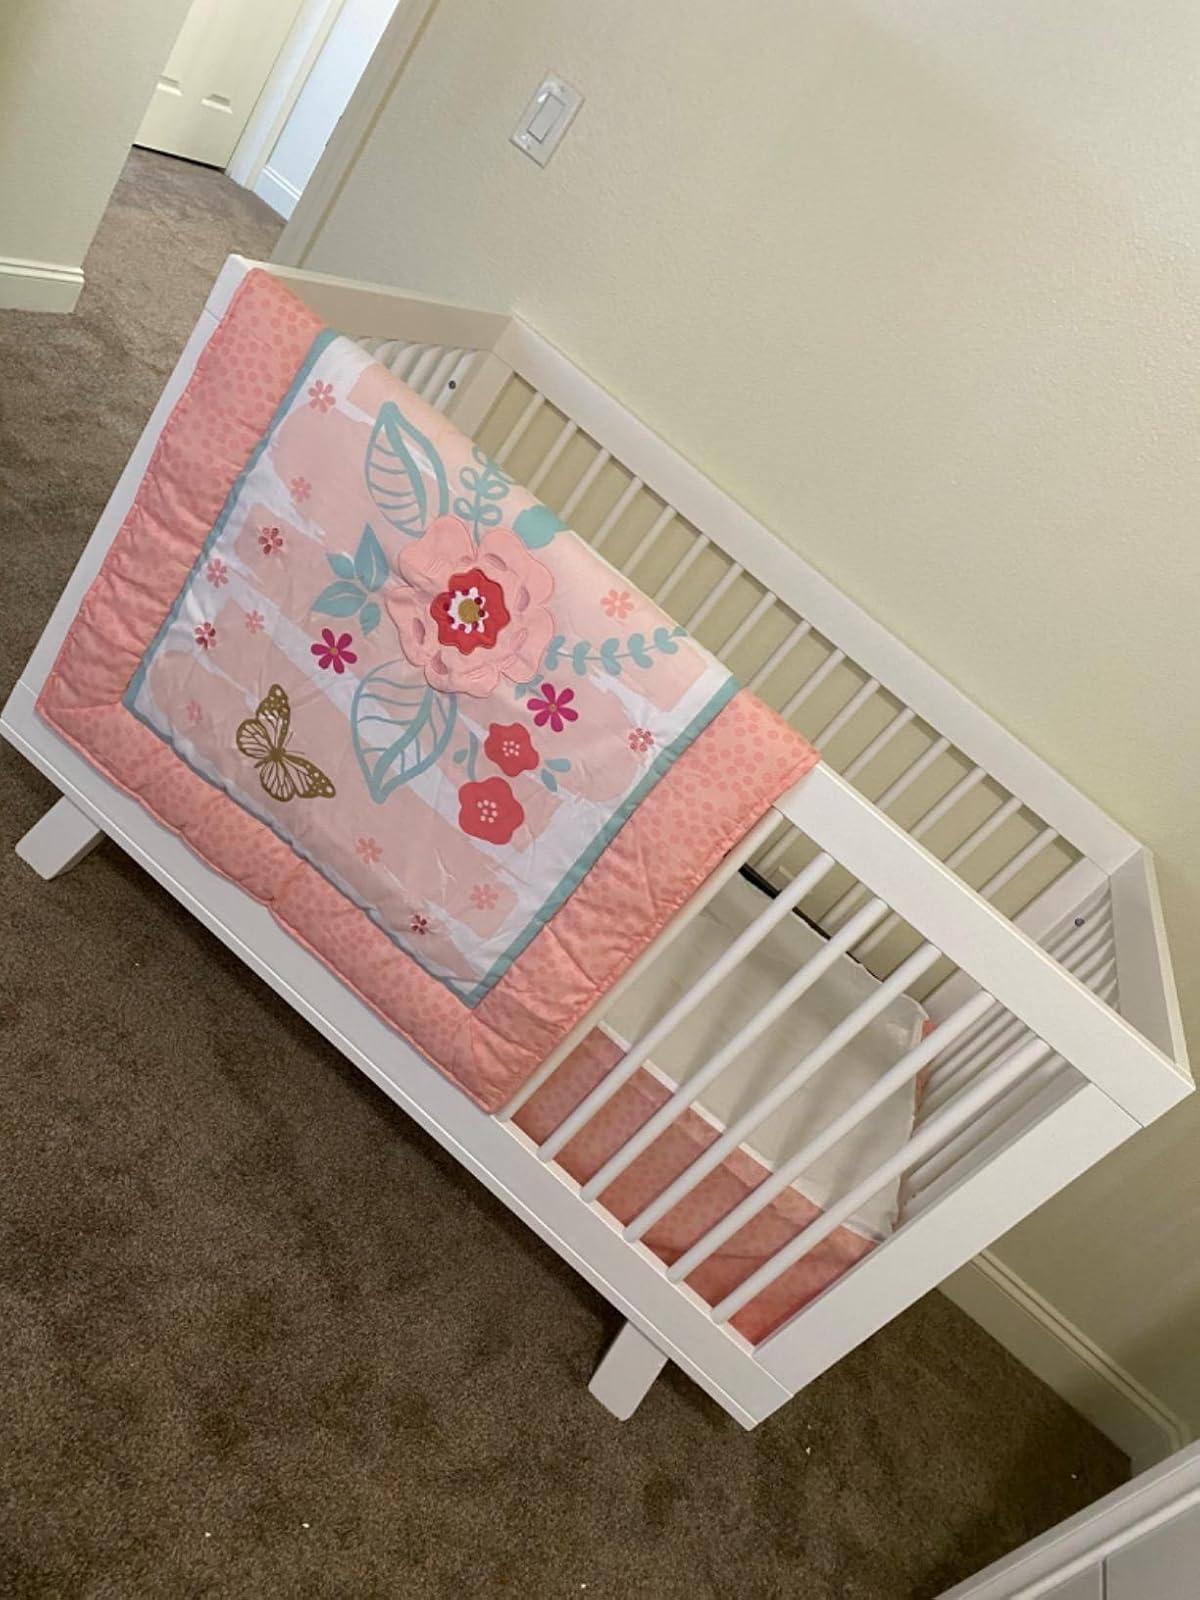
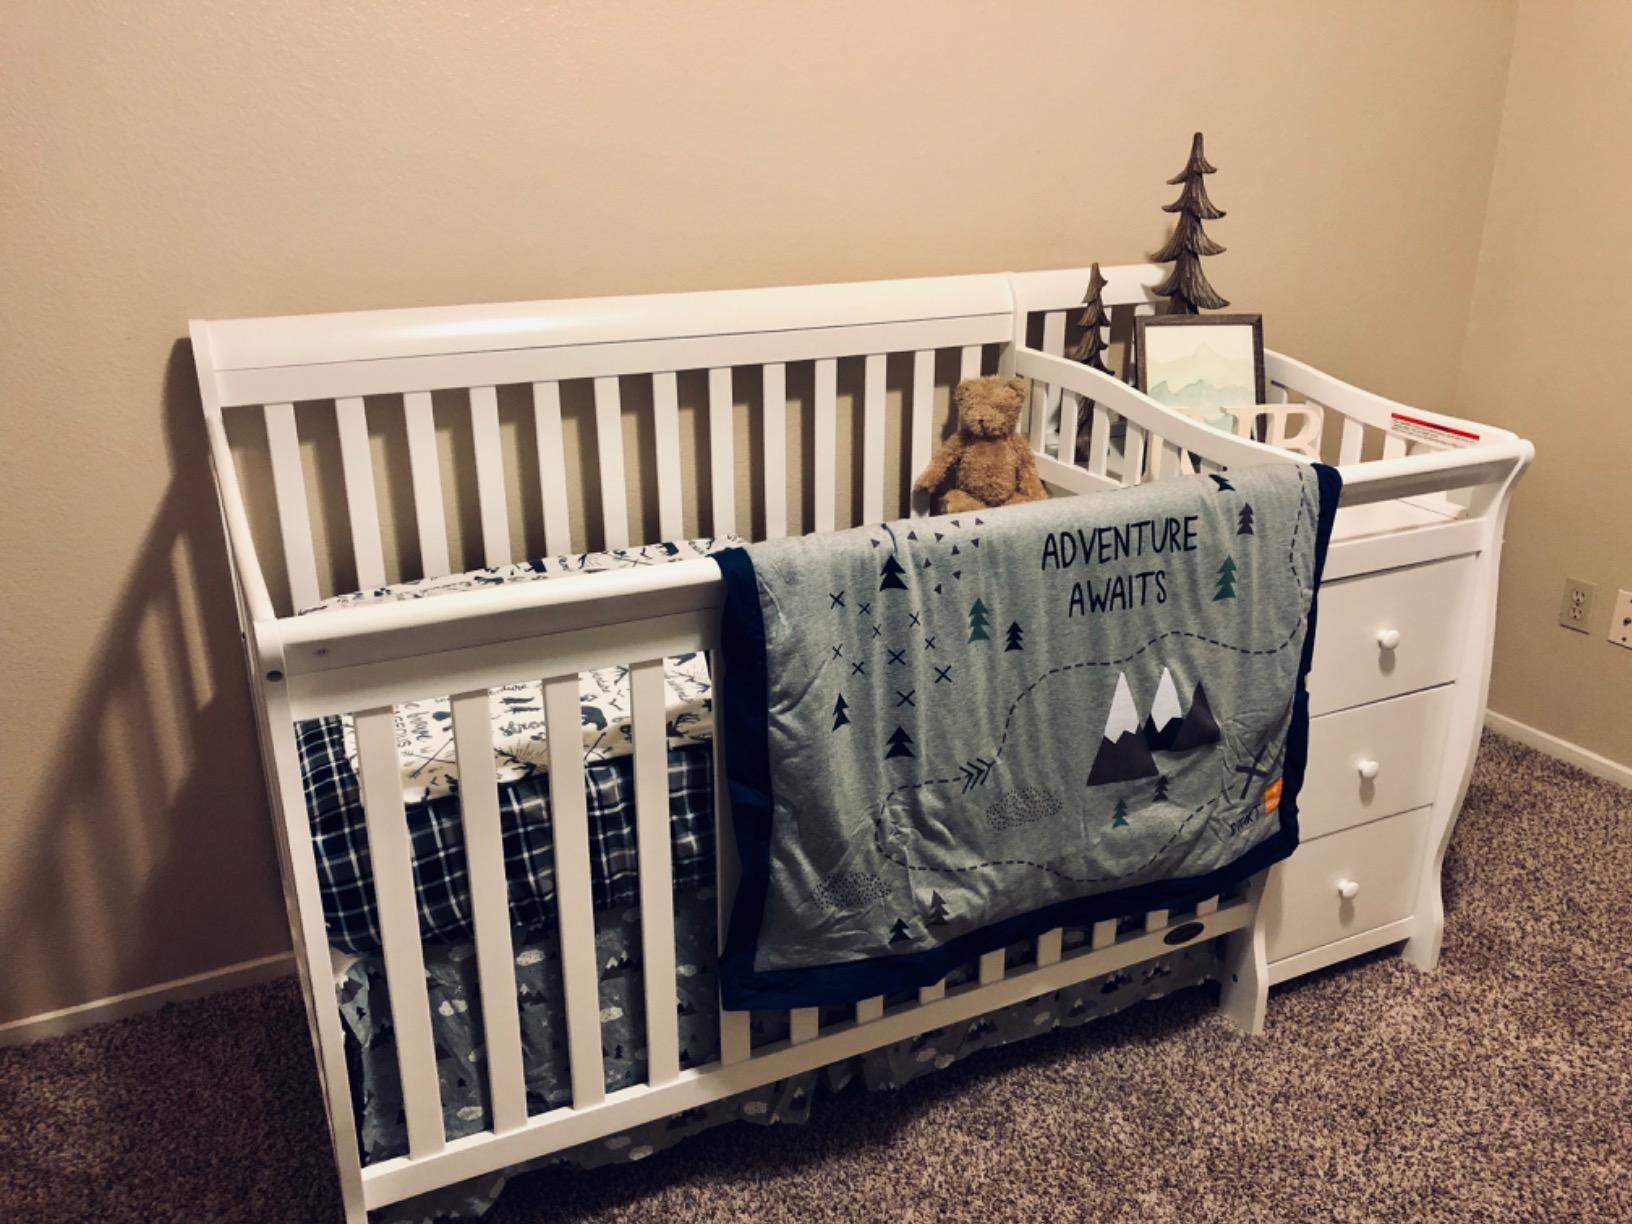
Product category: products_crib
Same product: no